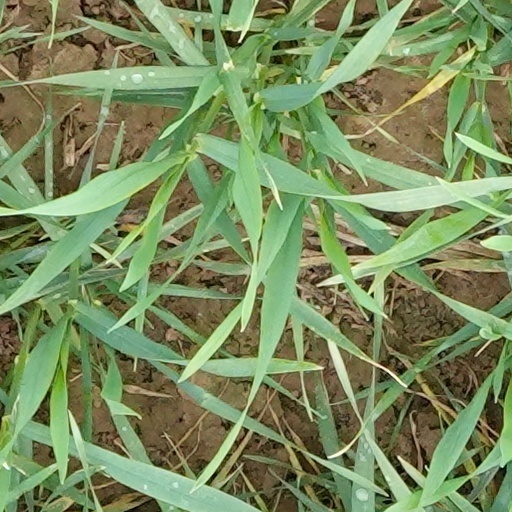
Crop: wheat